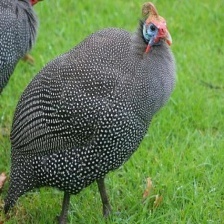
Species: GUINEAFOWL
Scientific name: NUMIDIDAE